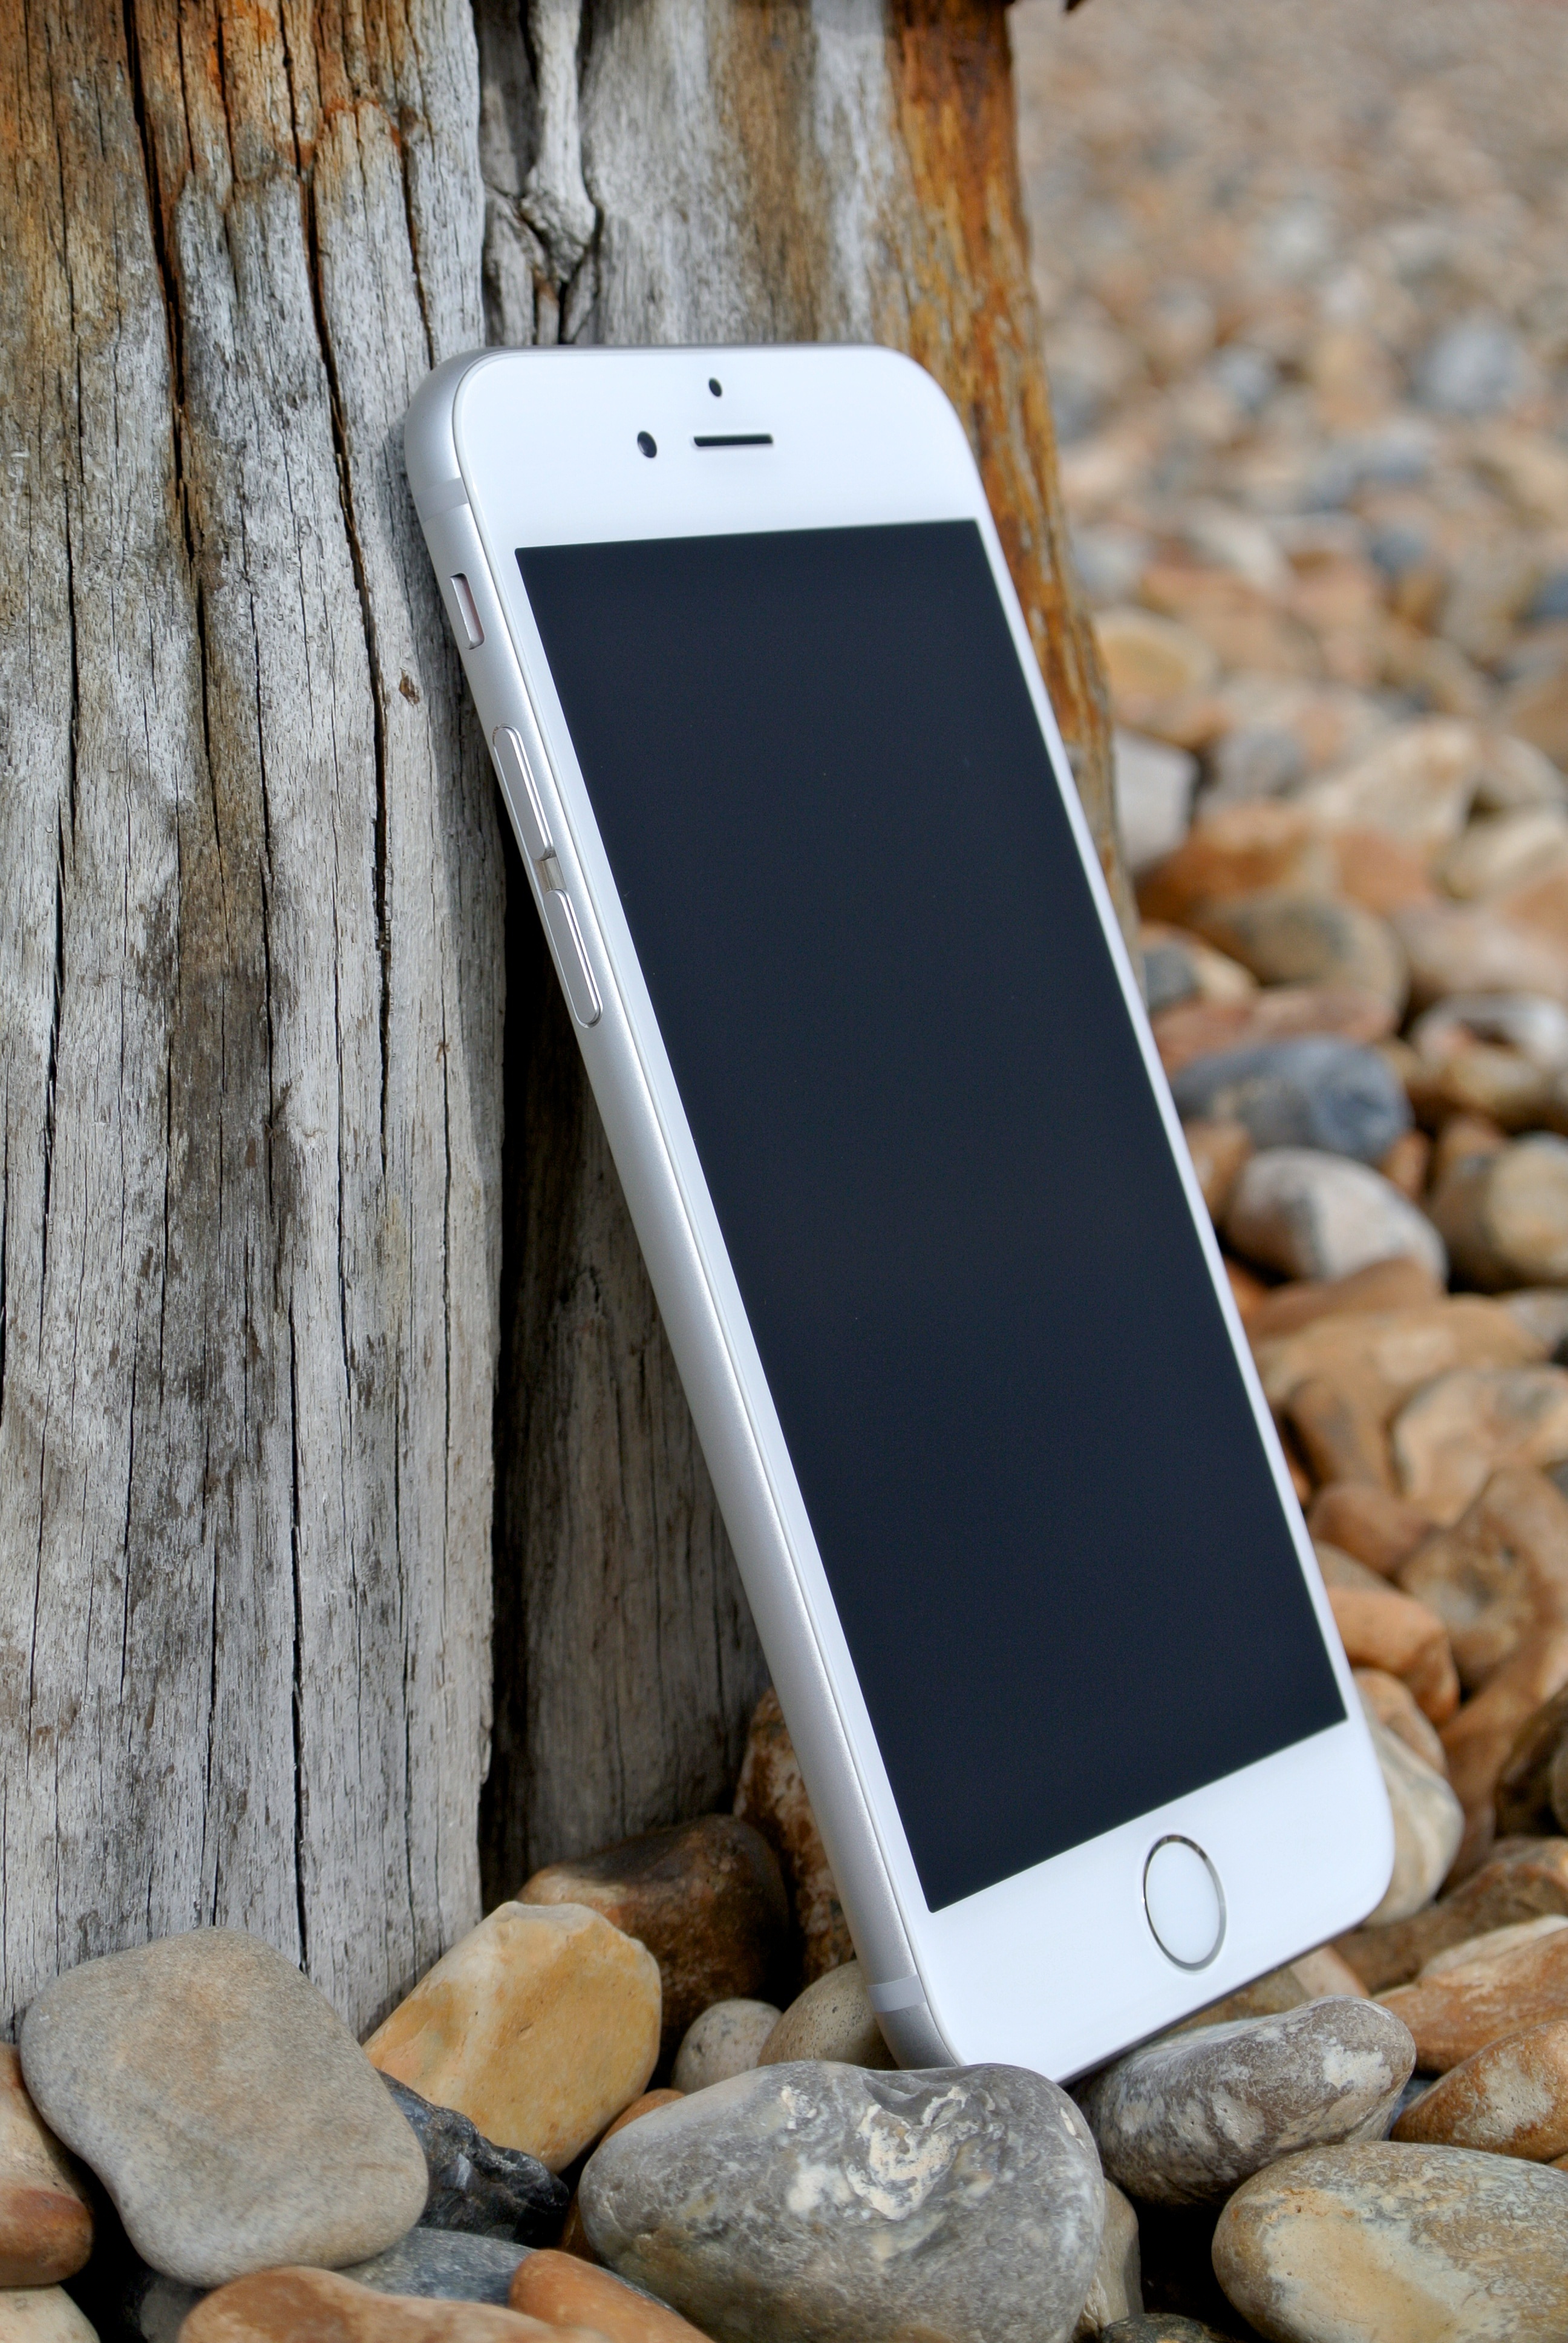
iphone, smartphone, mobile, apple, beach, wood, technology, phone, metal, telephone, gadget, mobile phone, iphone 6, stones, silver, pebbles, cellphone, cellular, ios, aluminium, space grey, a8, portable communications device, ios 8, touch id